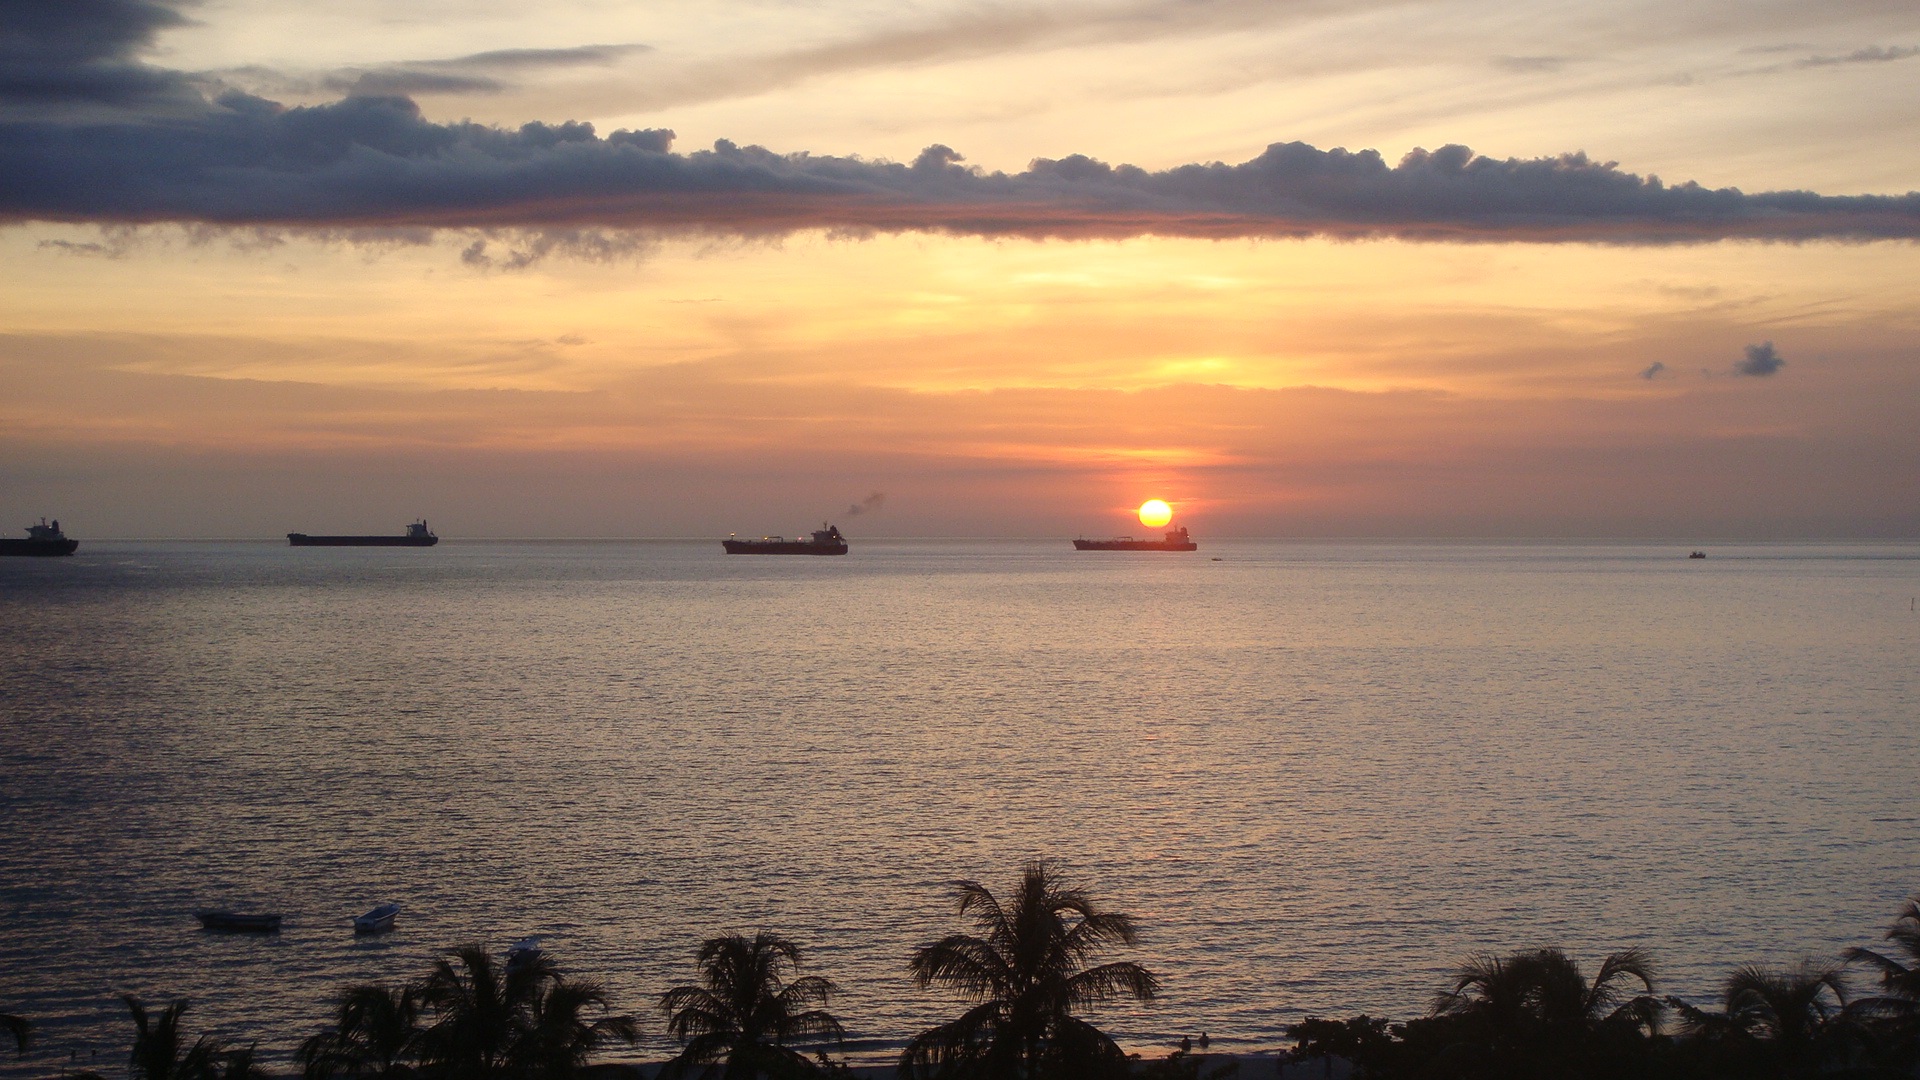
beach, landscape, sea, coast, nature, ocean, horizon, cloud, sun, sunrise, sunset, morning, shore, dawn, dusk, evening, twilight, holiday, bay, body of water, boats, afternoon, afterglow